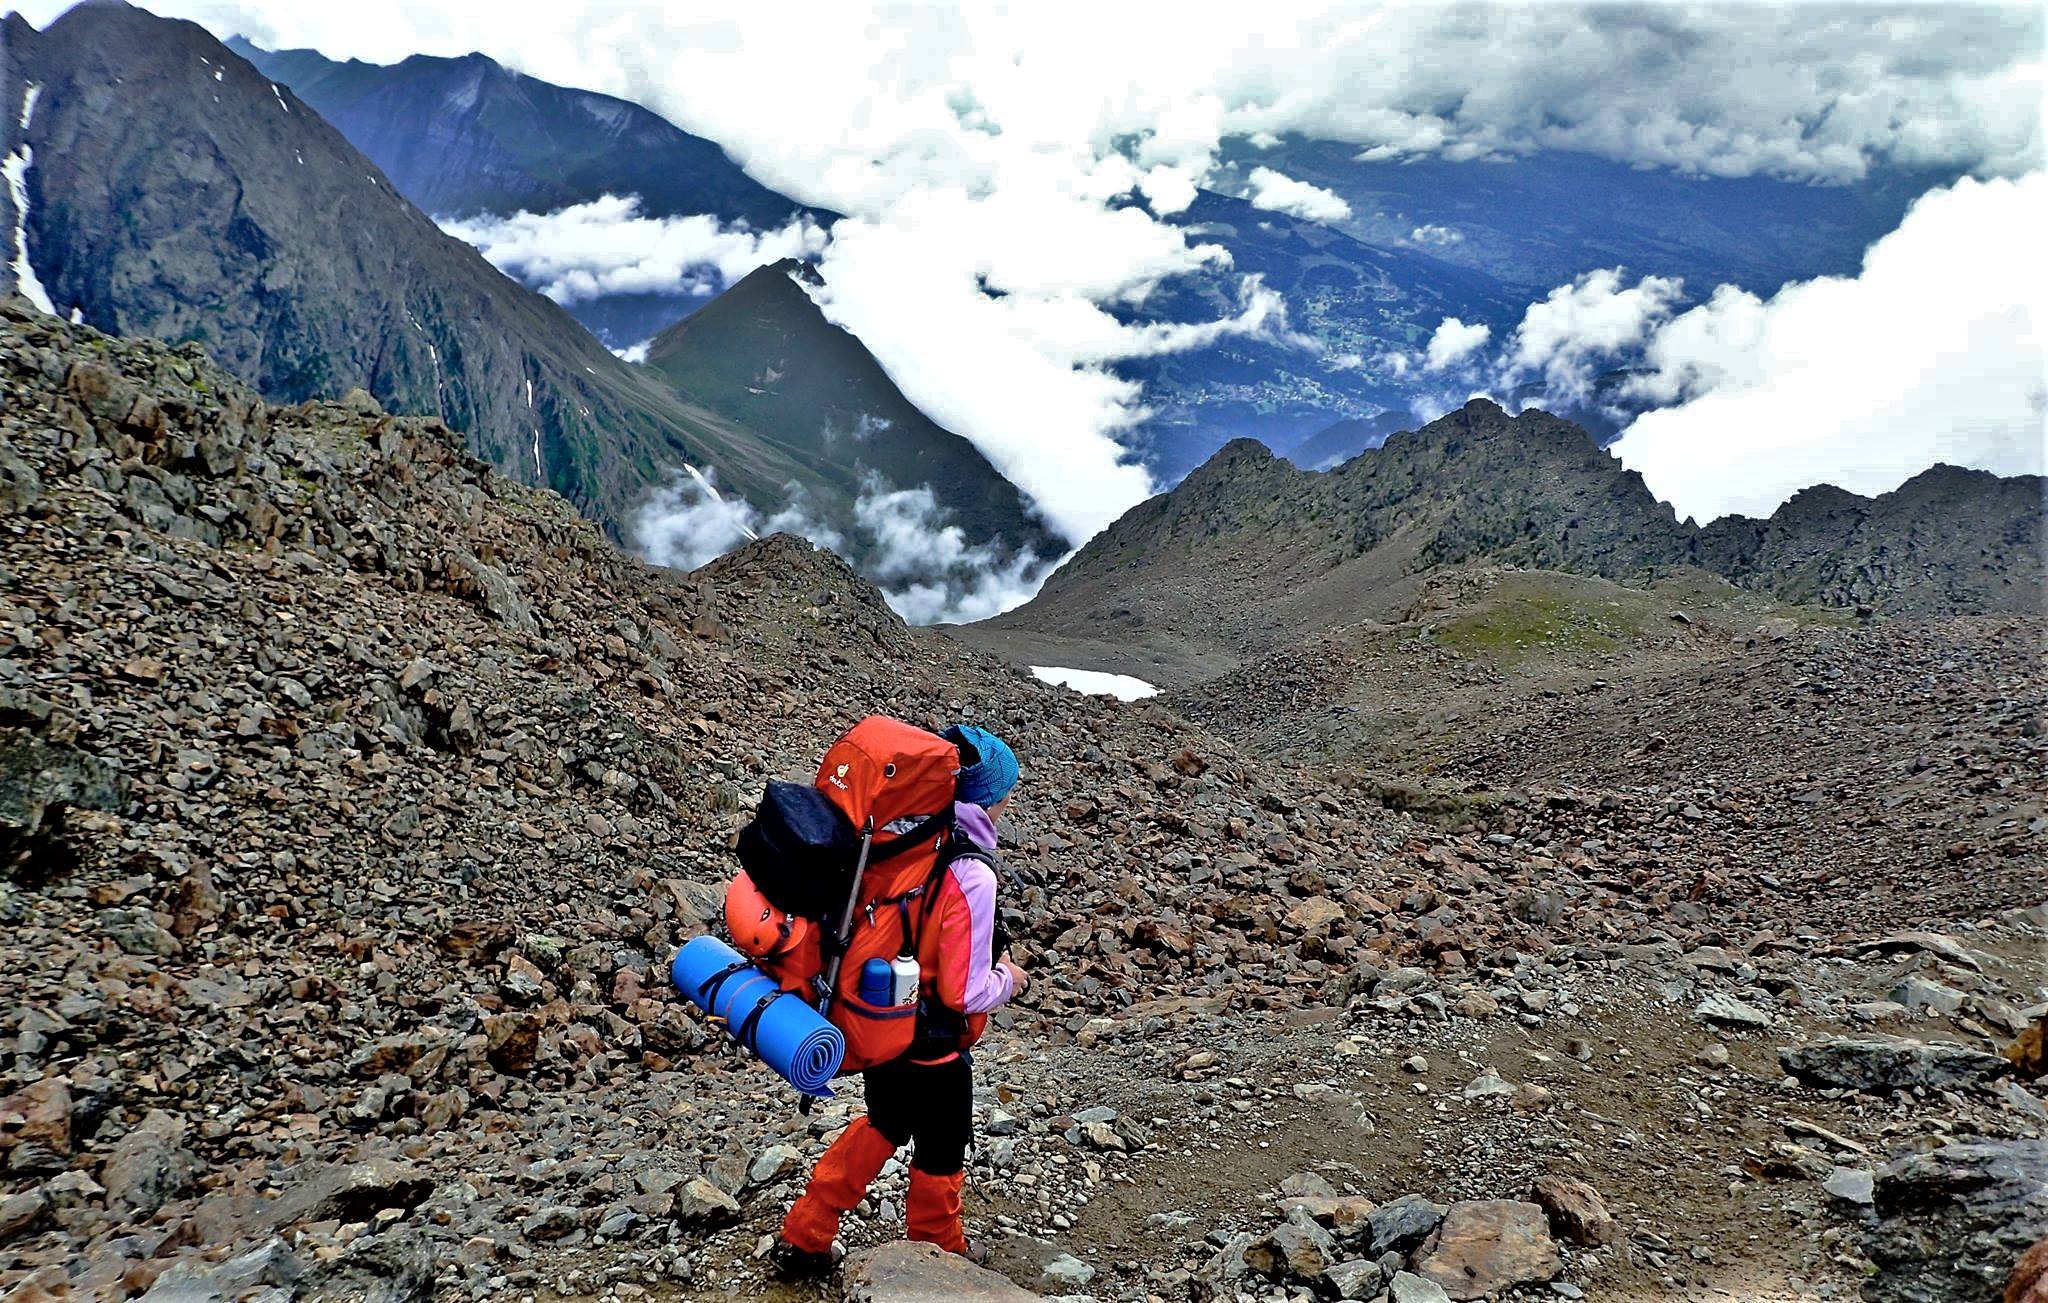
sport, mountainous landforms, mountain, ridge, wilderness, outdoor recreation, mountain range, geological phenomenon, adventure, mountaineering, sky, rock, ar te, moraine, backpacking, hiking, summit, mountaineer, glacial landform, valley, recreation, hill station, fell, elevation, geology, travel, tourism, cloud, landscape, cirque, mountain pass, national park